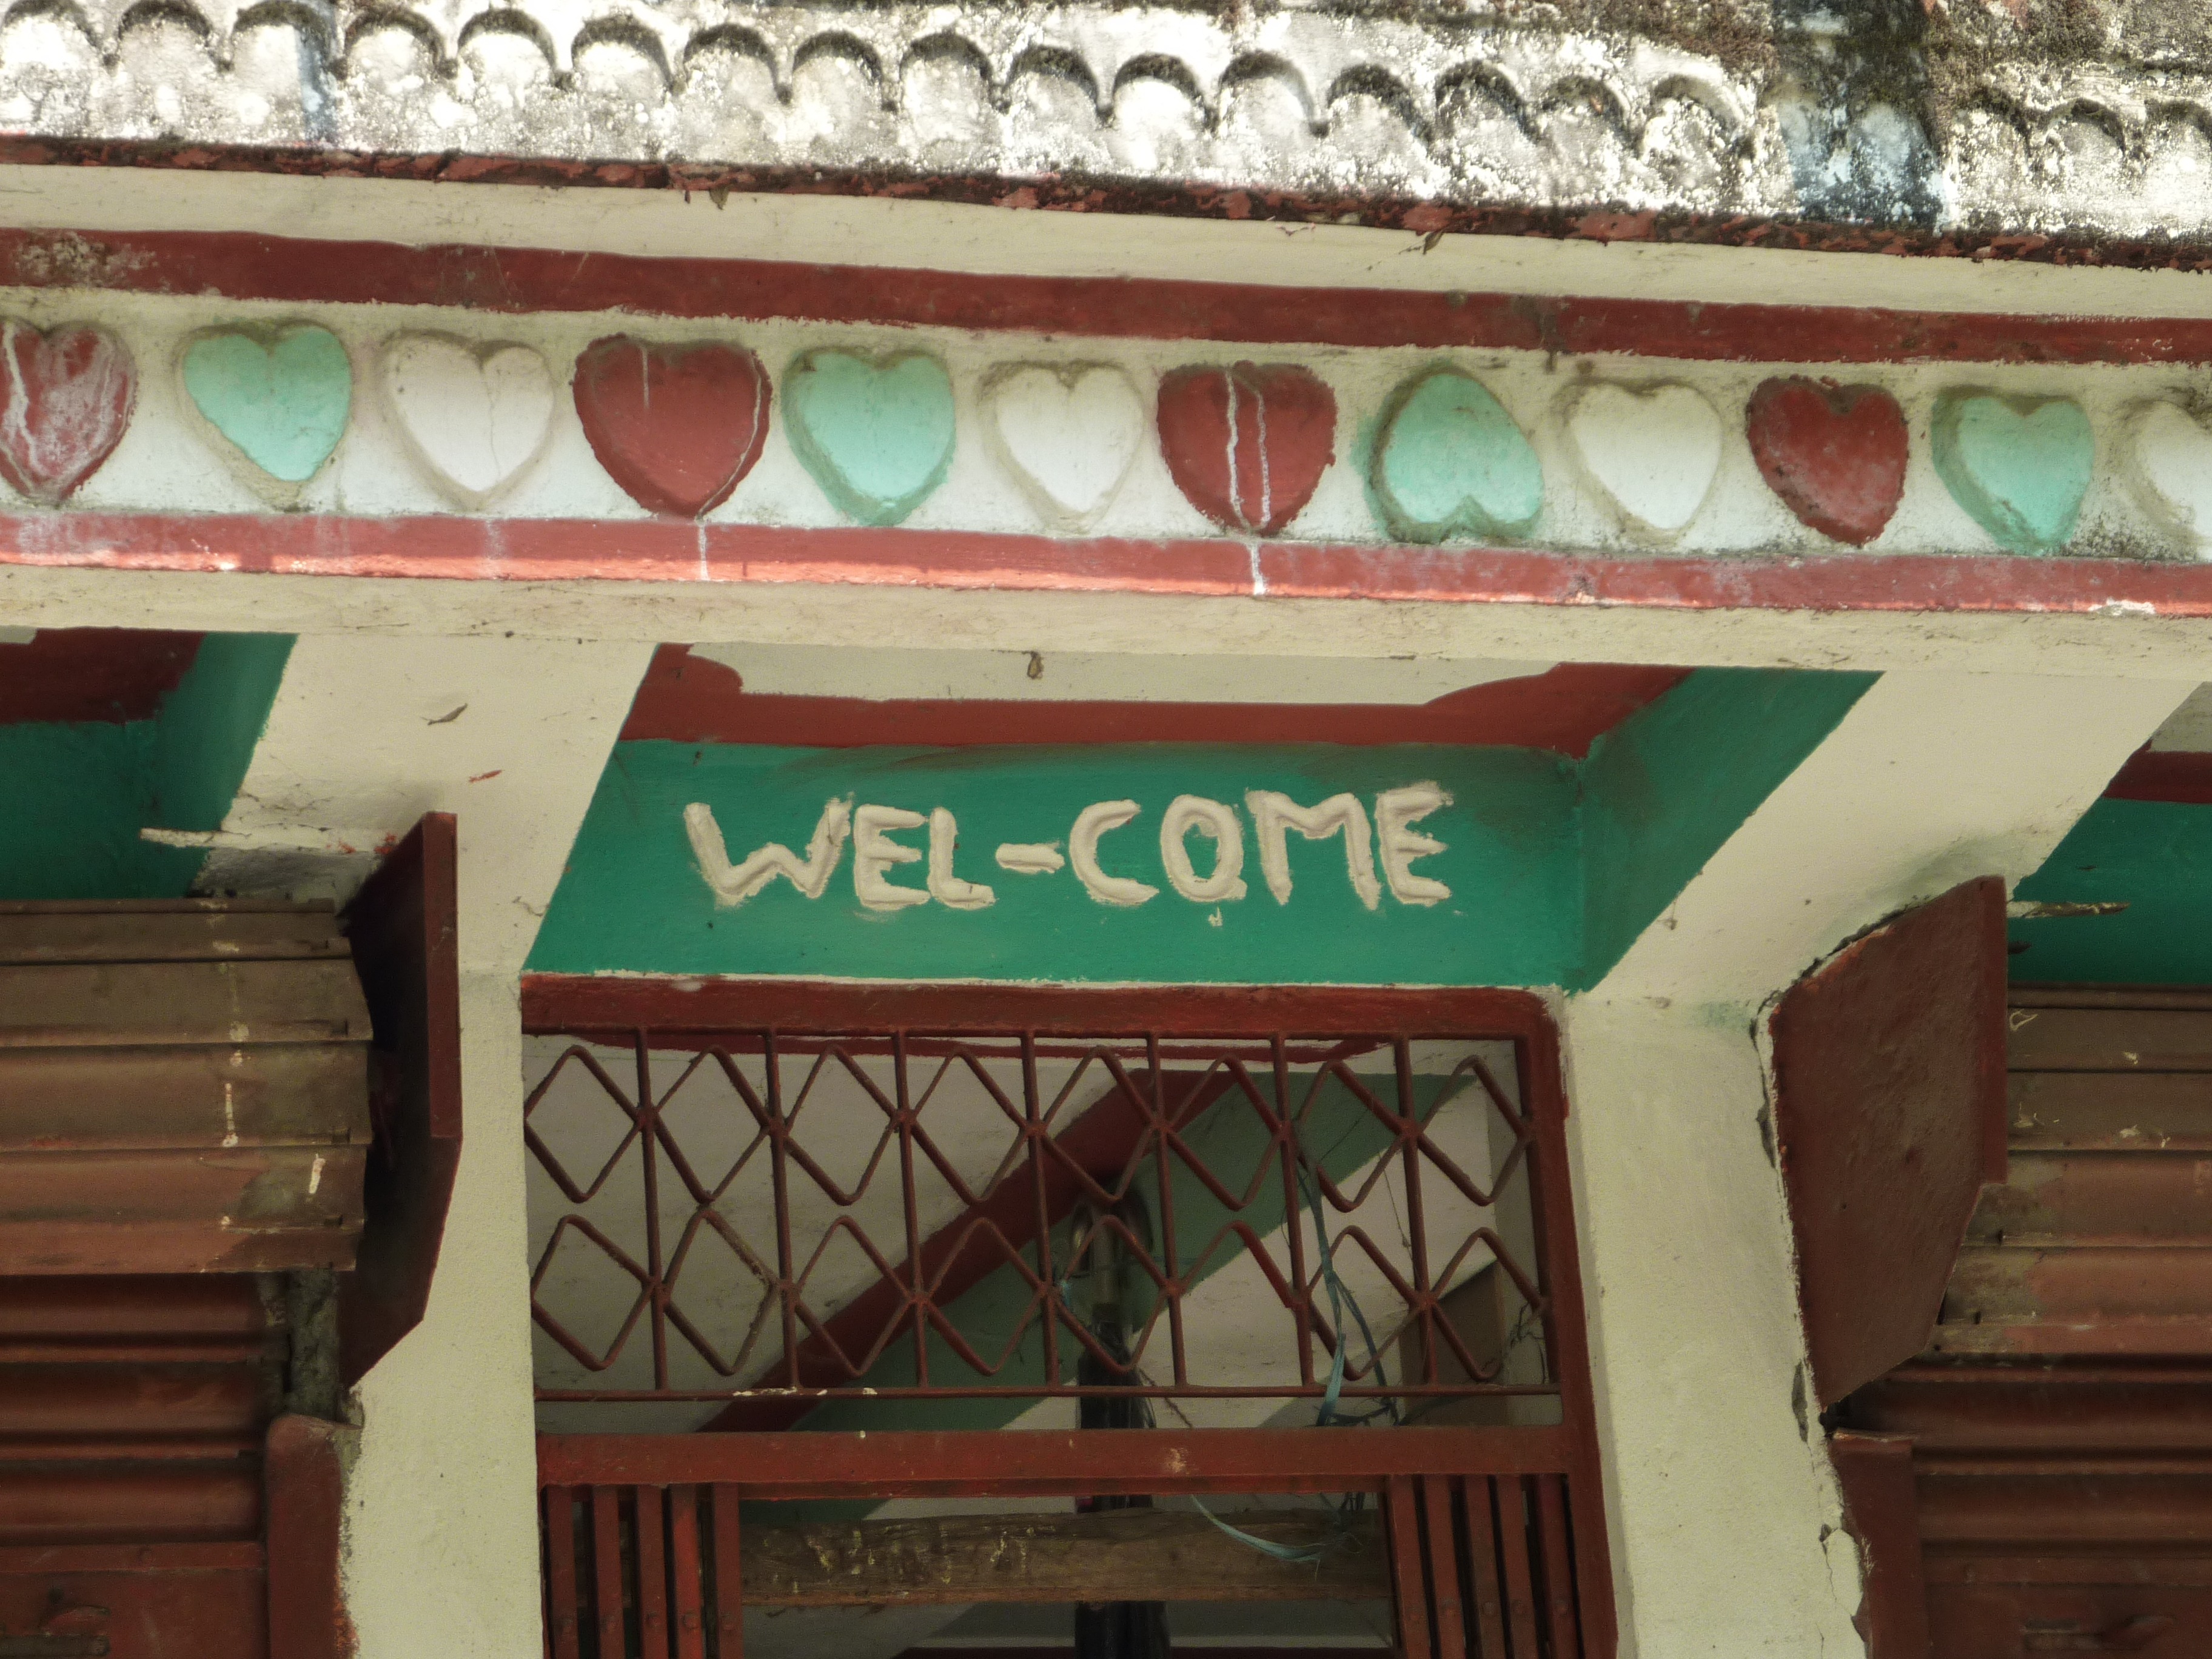
architecture, structure, roof, building, restaurant, old, city, landmark, nepal, tibet, design, temple, shrine, welcome, india, architecture design